Xi1 Canis Majoris

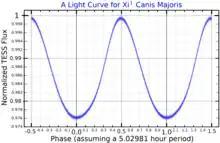
A light curve for Xi Canis Majoris, plotted from "TESS" data

ξ Canis Majoris is classified as a Beta (β) Cephei variable that ranges from magnitude +4.33 to +4.36 with a period of 5.03 hours. This period has remained very stable, changing by no more than one second per century. Its pulsations cause its radius to vary by 1.0% to 1.5%. At the same time its effective temperature varies by about above and below its mean temperature.